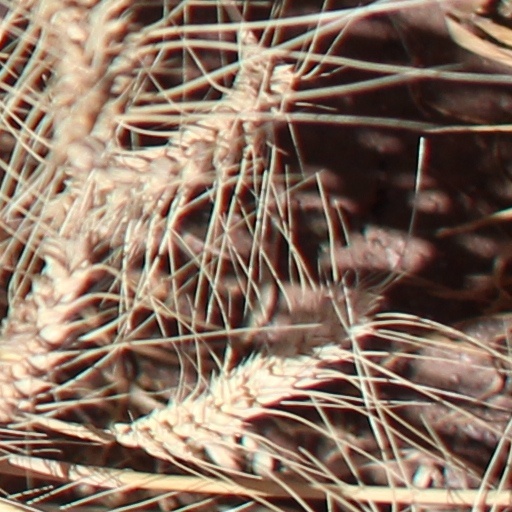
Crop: wheat